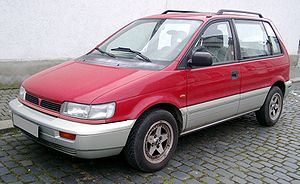
Mitsubishi Space Runner
Mitsubishi Space Runner (1991–1999)
Mitsubishi Space Runner var en kompakt MPV fra Mitsubishi Motors, som blev bygget mellem 1991 og 1997 hhv. 1997 og 2002. På det japanske hjemmemarked hed modellen Mitsubishi RVR. Yderligere regionale salgsnavne var Mitsubishi Expo LRV, Eagle Summit Wagon, Plymouth Colt Wagon og Dodge Colt Wagon.